Hittites

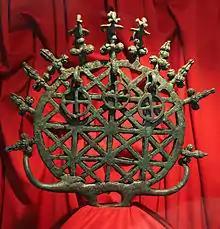
An Alaca Höyük bronze standard from a third millennium BC pre-Hittite tomb (Museum of Anatolian Civilizations, Ankara)

The Hittites were an Anatolian Indo-European people who formed one of the first major civilizations of the Bronze Age in West Asia. Possibly originating from beyond the Black Sea, they settled in modern-day Turkey in the early 2nd millennium BC. The Hittites formed a series of polities in north-central Anatolia, including the kingdom of Kussara (before 1750 BC), the Kanesh or Nesha Kingdom (–1650 BC), and an empire centered on their capital, Hattusa (around 1650 BC). Known in modern times as the Hittite Empire, it reached its peak during the mid-14th century BC under Šuppiluliuma I, when it encompassed most of Anatolia and parts of the northern Levant and Upper Mesopotamia, bordering the rival empires of the Hurri-Mitanni and Assyrians.